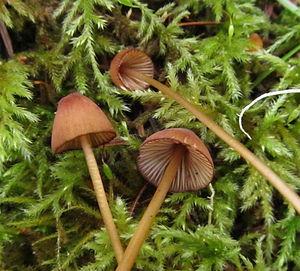
Le Mycène d'Atkinson, Mycena atkinsoniana, est une espèce d'agarics de la famille des Mycenaceae. C'est l'un des mycènes qui exsudent un latex allant du jaune à l'orange en cas de lésion. Il se distingue aussi par son pied, qui porte des fibrilles brun pourpré dans sa partie supérieure, et par ses lames jaune pâle à arêtes marron. Le chapeau brun rougeâtre est lisse à marge sillonnée et mesure jusqu'à 3 cm de diamètre. M. atkinsoniana se trouve au Canada et aux États-Unis, où il pousse de façon dispersée ou en groupes sur des litières forestières en été et à l'automne. La première description de cette espèce est celle de spécimens cueillis dans une hêtraie, mais l'on trouve souvent ce champignon sous les chênes de l'est de l'Amérique du Nord.